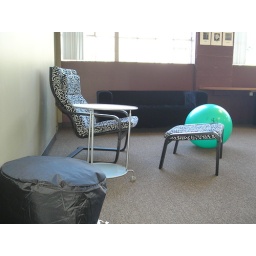
umberto's chair beside gordons desk